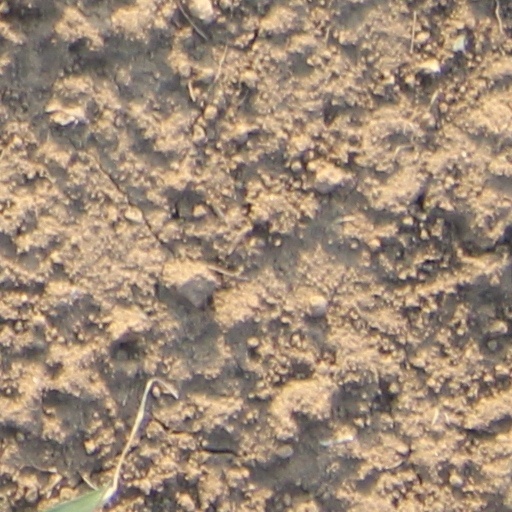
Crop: wheat